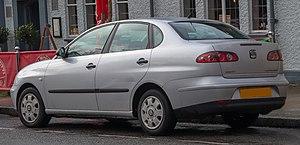
La Seat Córdoba est une automobile de la catégorie des compactes, produite par le constructeur SEAT à partir de 1993 pour la première génération, et début 2002 pour sa remplaçante.